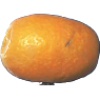
Label: kumquats